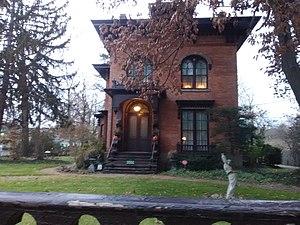
Avenue Woodward, Kalamazoo
Madelon Louisa Stockwell, épouse Turner, née en 1845 à Albion et morte le 7 juin 1924 à Kalamazoo, est la première femme à avoir été admise à l’université du Michigan. Stockwell Hall, une des résidences de l’université, porte son nom, ainsi que la Stockwell Memorial Library, la bibliothèque d’Albion College où elle a étudié.